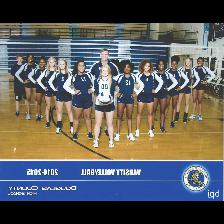
Label: Human